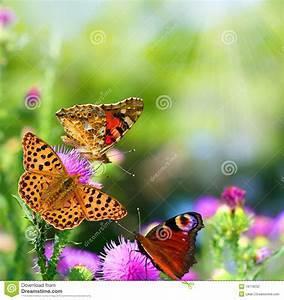
butterfly